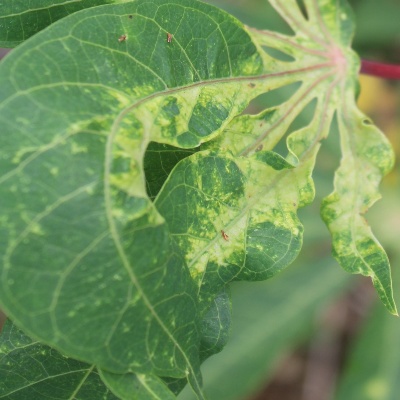
Crop: Cassava
Condition: mosaic